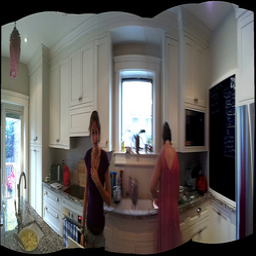
Two women prepare a meal in a large kitchen.
Two woman standing in a kitchen preparing food.
two women working in a large kitchen with natural lighting
A wide angle view of a kitchen with two women working.
Two women in the kitchen standing by the sink